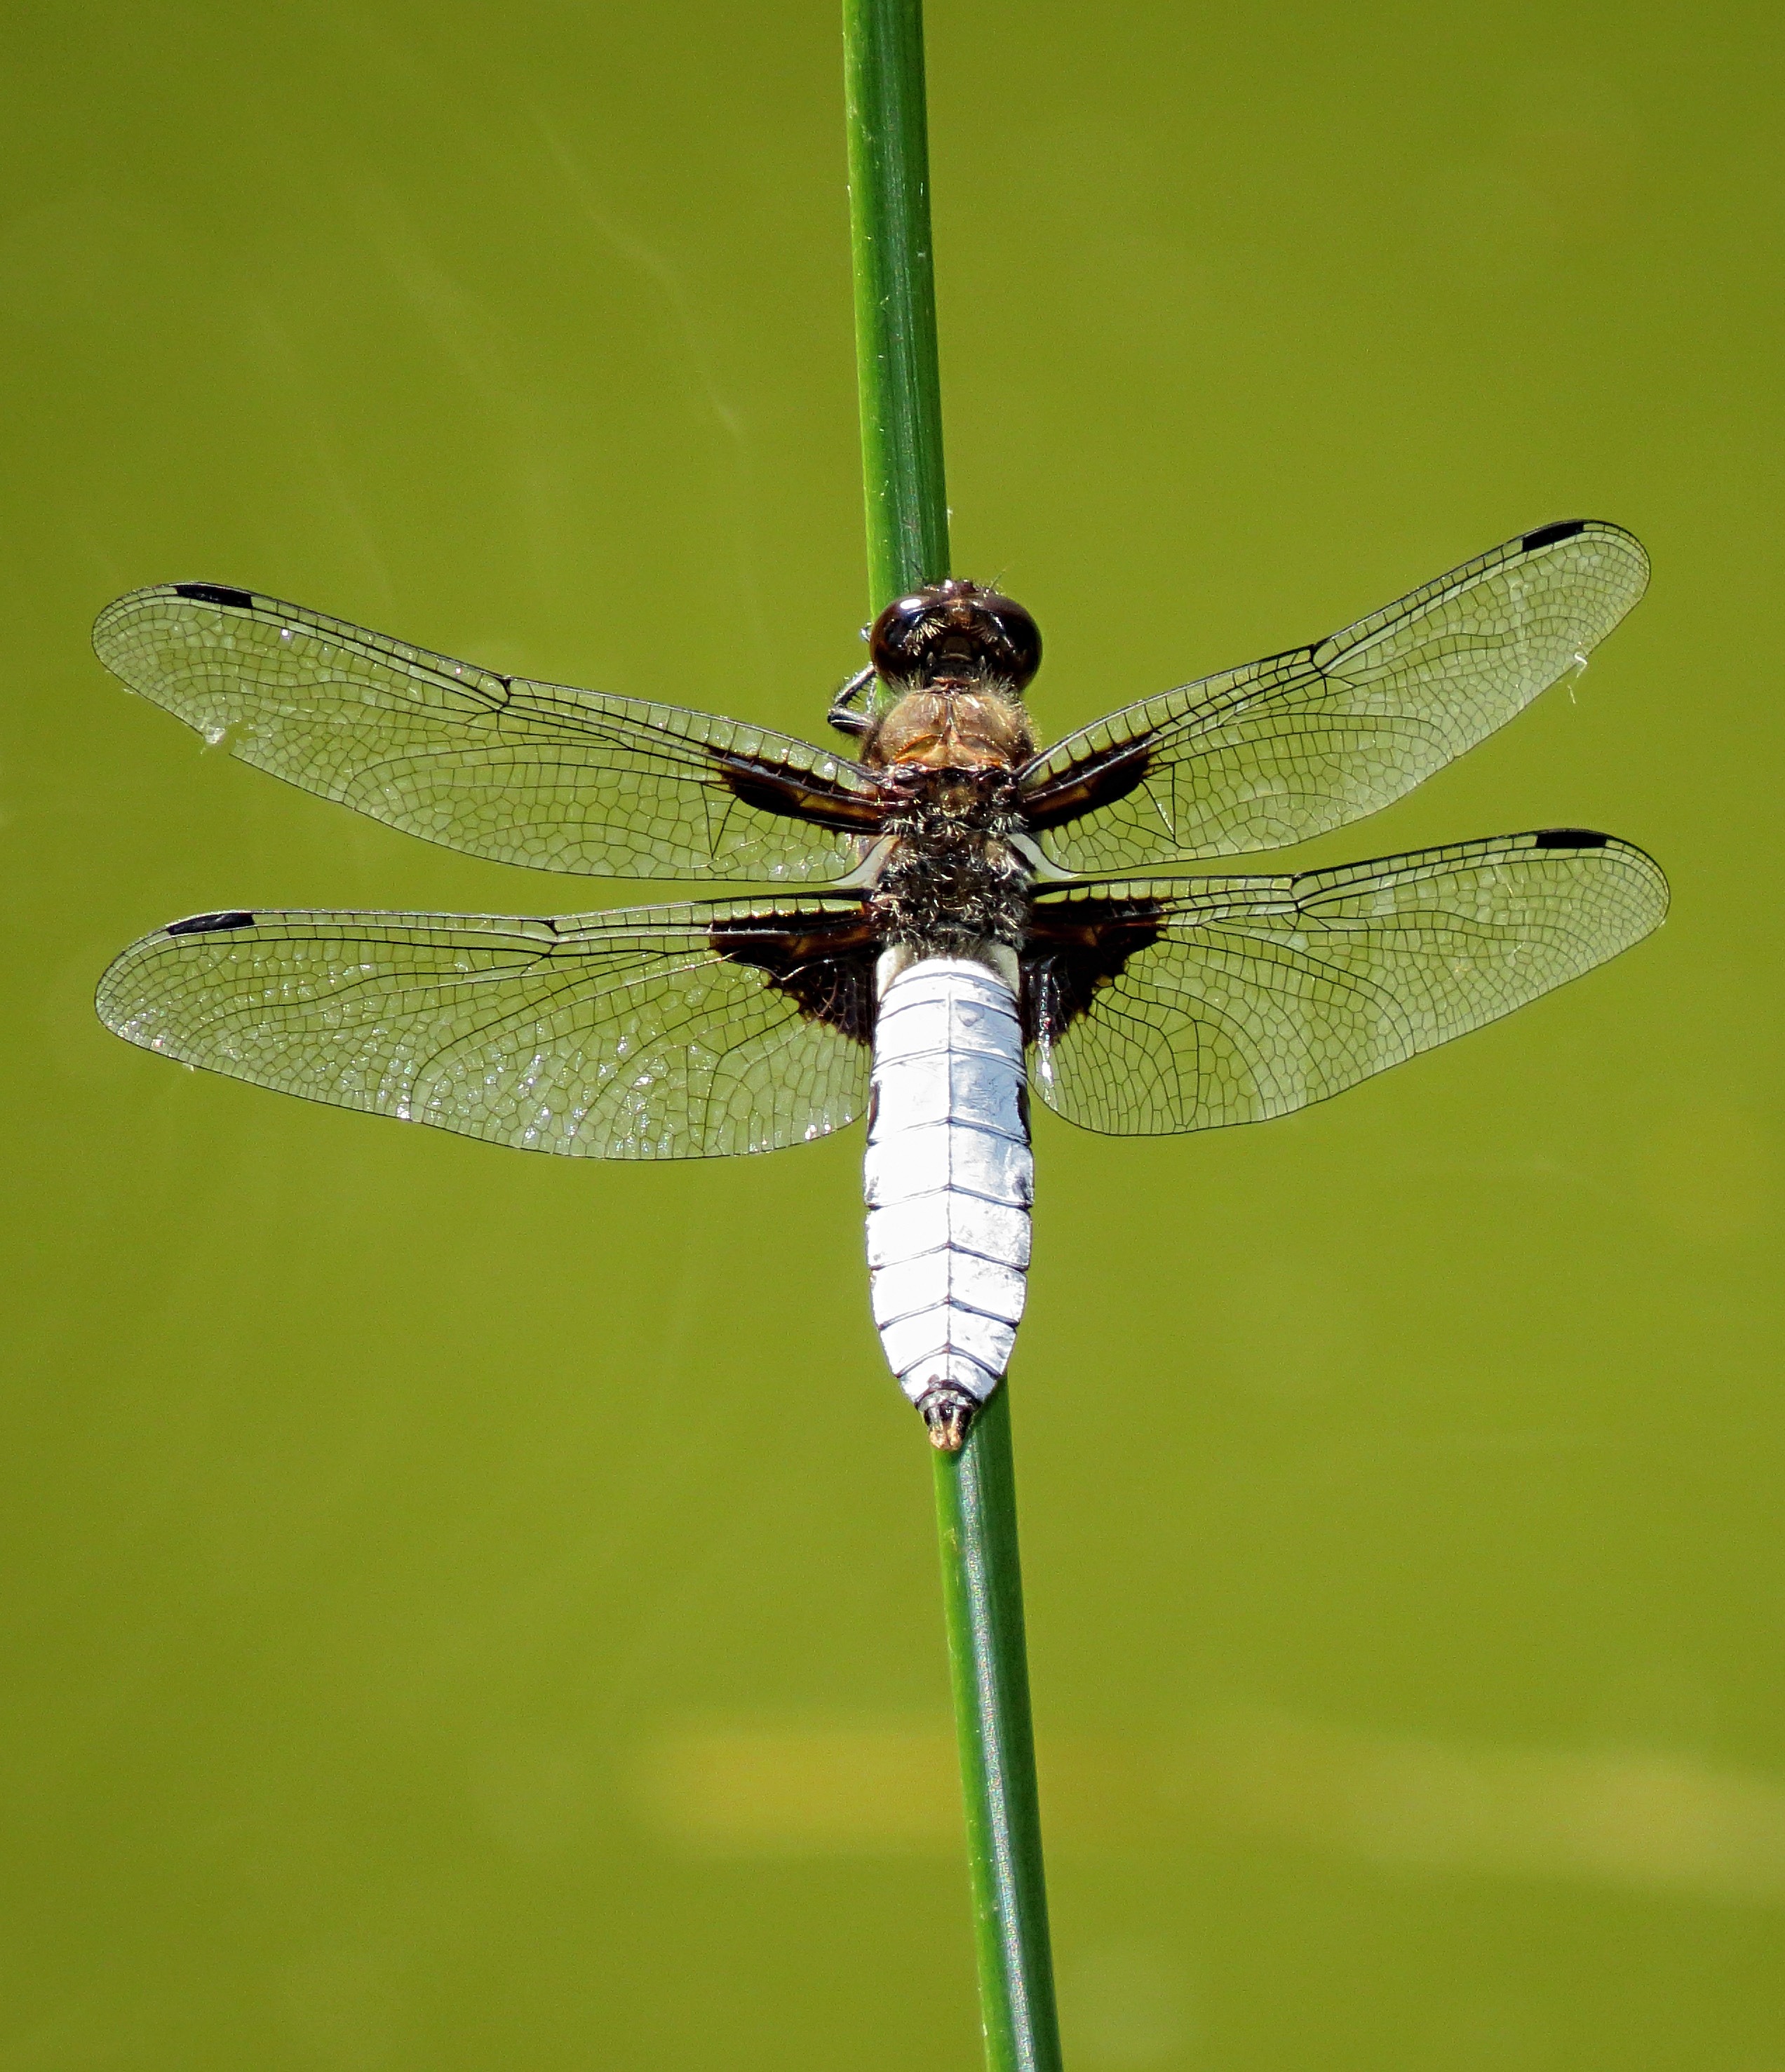
nature, wing, green, insect, macro, fauna, invertebrate, close up, outside, wings, dragonfly, beautiful, damselfly, macro photography, arthropod, plant stem, dragonflies and damseflies, lycaenid, net winged insects